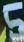
Number: 5